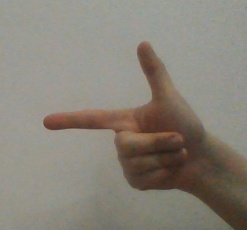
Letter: yaa